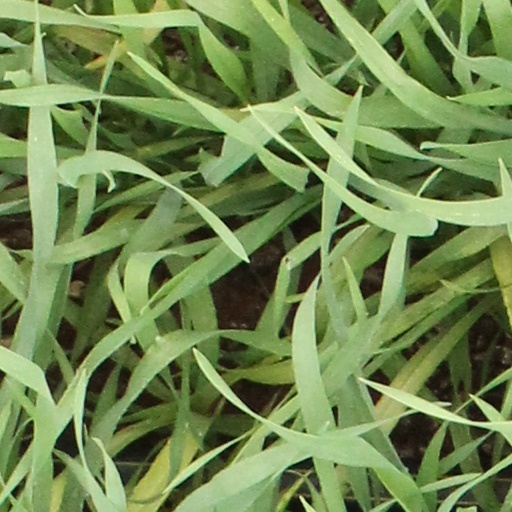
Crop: wheat